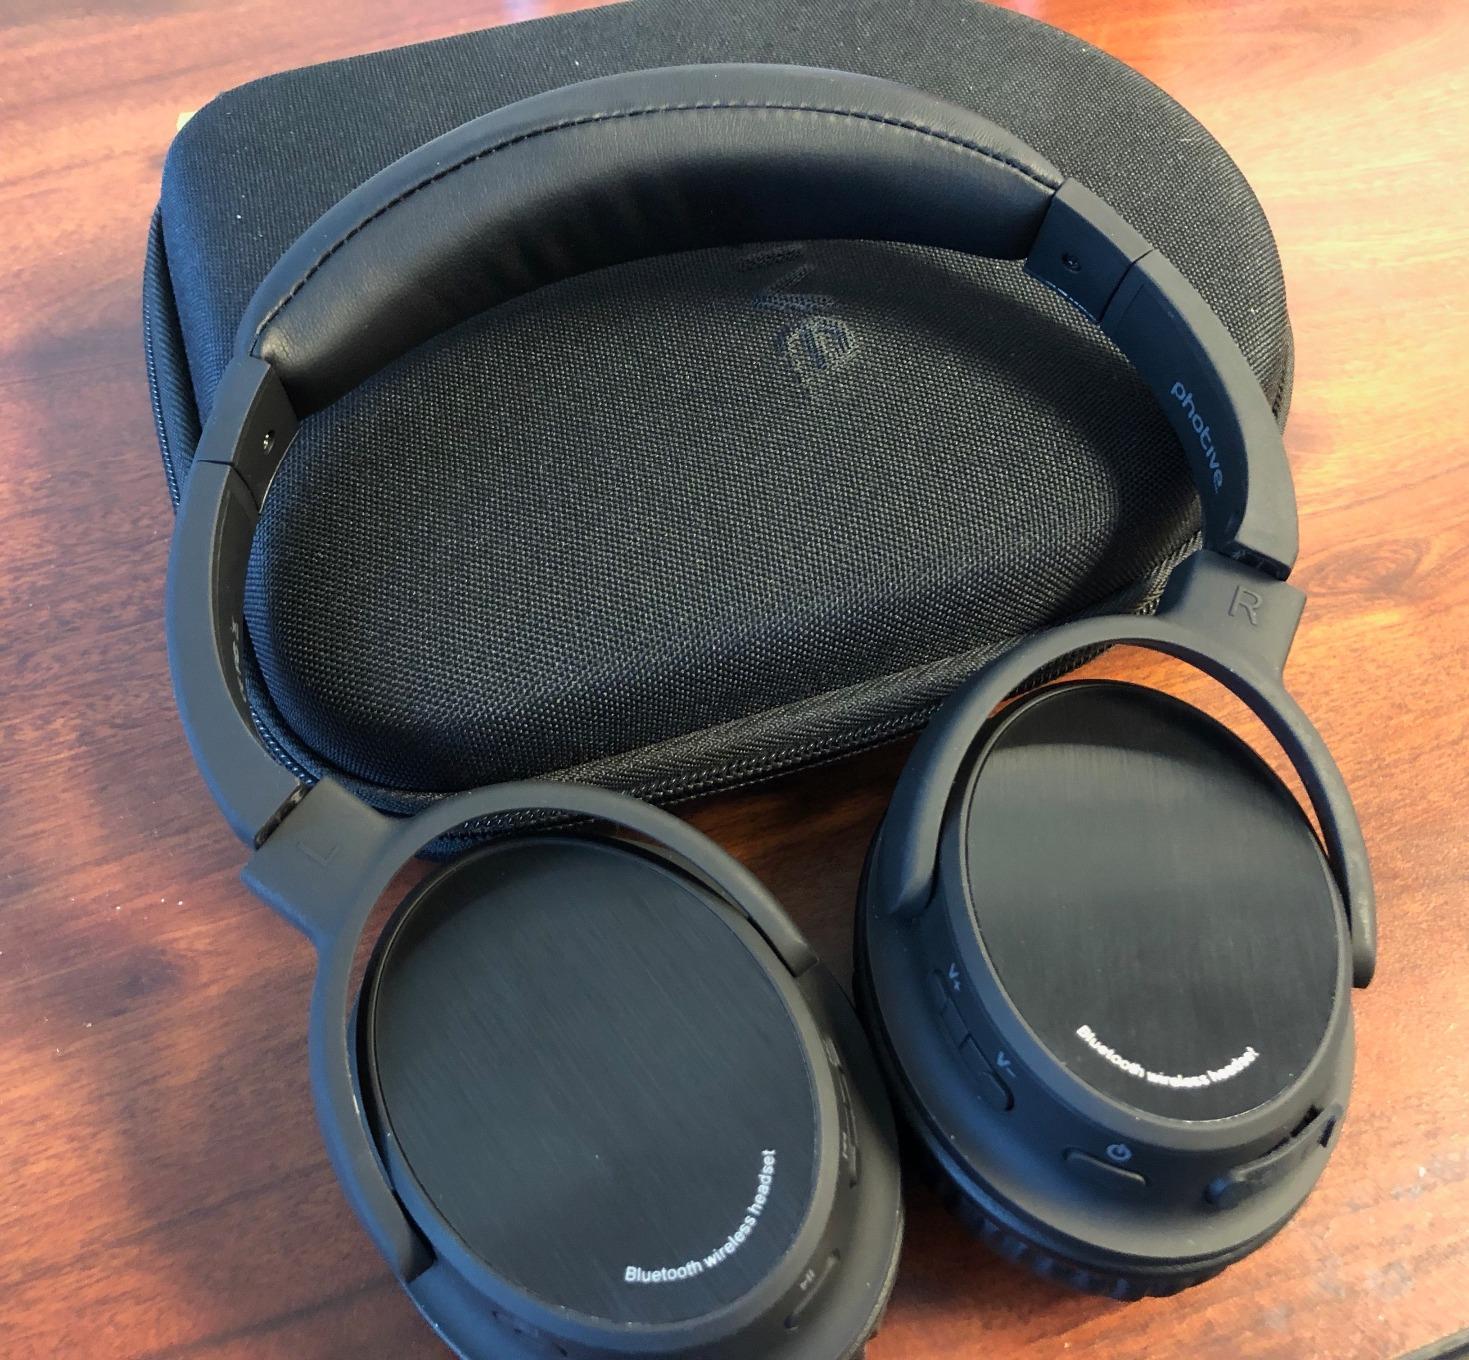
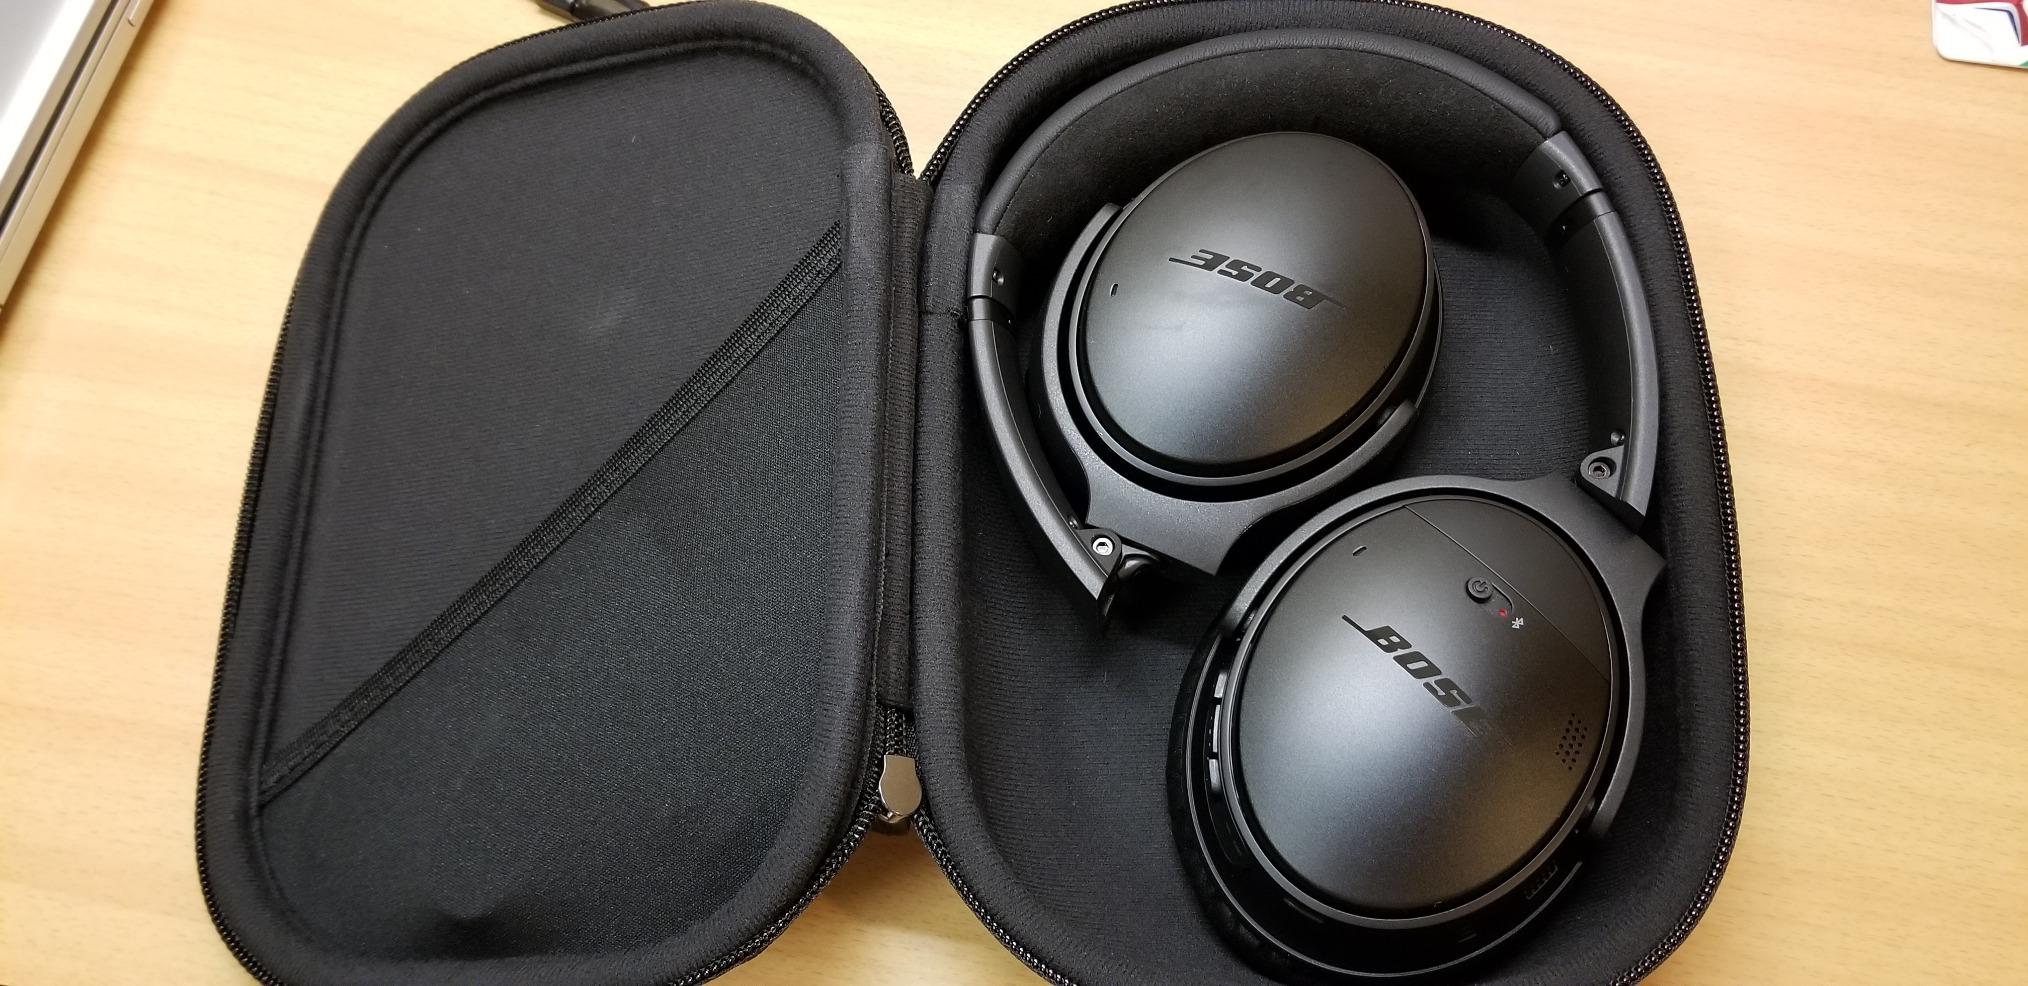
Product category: headphones
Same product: no